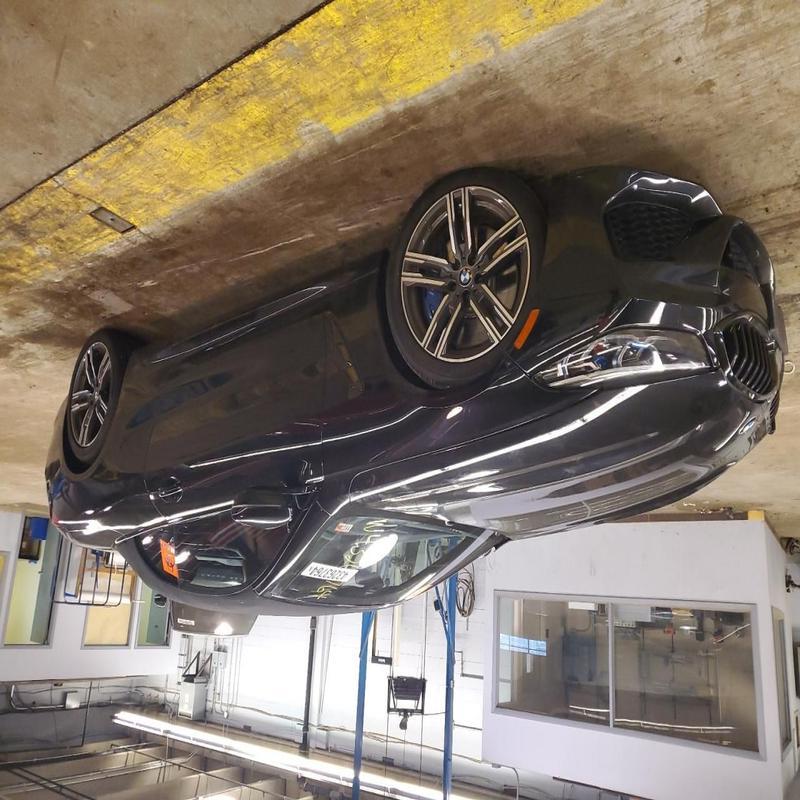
Aucun dommage détecté.
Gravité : aucun